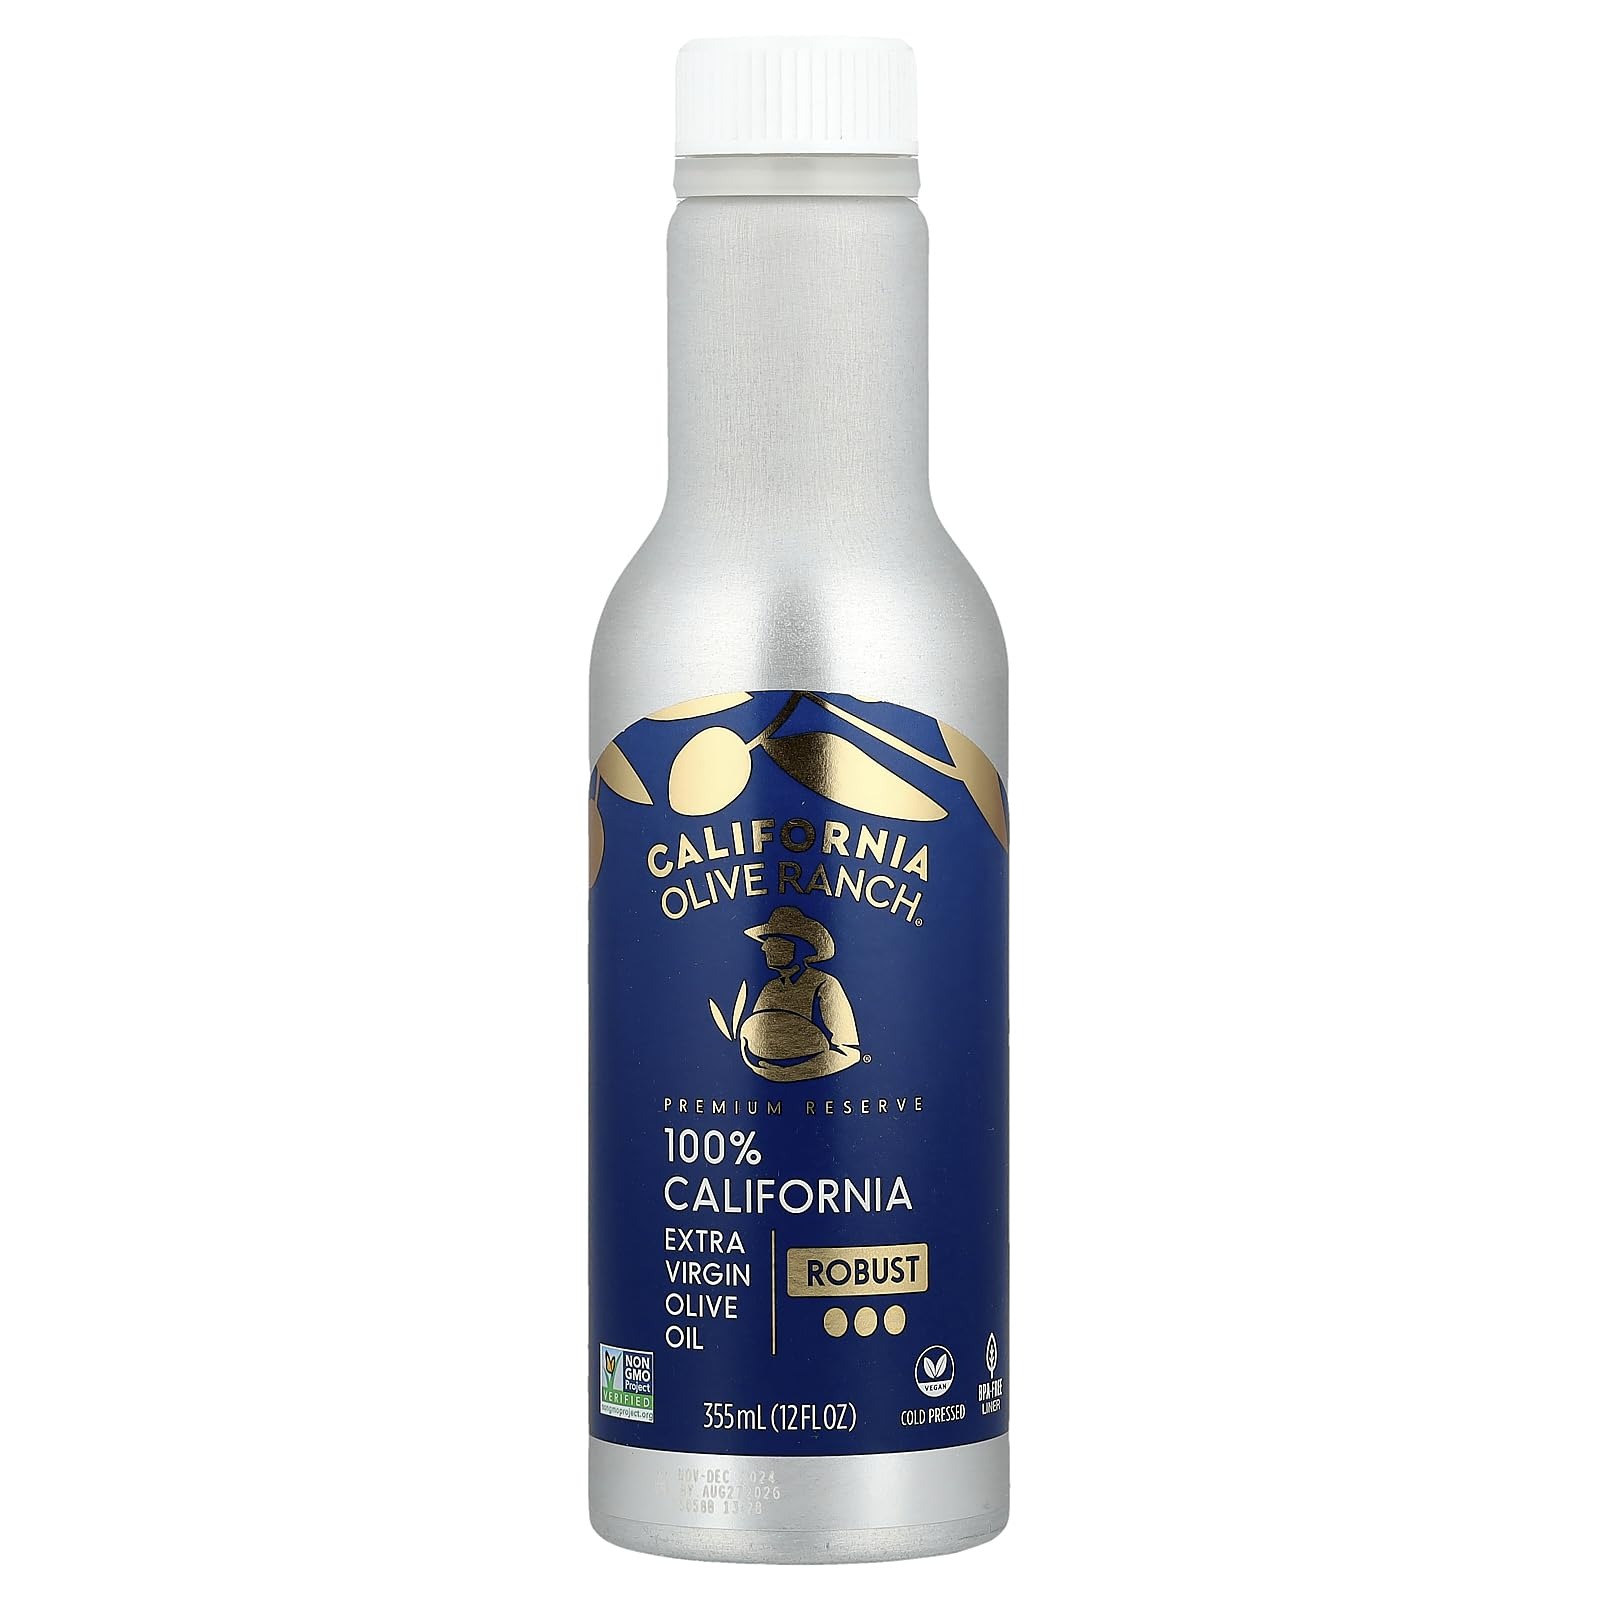
Item Name: California Olive Ranch 100% California Reserve Extra Virgin Olive Oil, 12 OZ
Bullet Point 1: Vegan
Bullet Point 2: Paleo
Bullet Point 3: Keto
Bullet Point 4: Kosher
Product Description: Certified Paleo. Vegan. This product is Keto Certified ketocertified.com. Non-GMO Project verified. nongmoproject.org. Bold & peppery. Cold pressed. Specially crafted by our head miller, this extra virgin olive oil showcases a fruity beginning, notes of fresh herbs and lingering pepper. Our fully recyclable aluminum bottle preserves the freshness of the oil, protecting against light and minimizing exposure to oxygen. All while making it easier to store or take on the go, giving you a chance to enjoy every drop. Natural fruit sediment may occur. Olive Oil Commission of California Member. Certified Extra Virgin. Applied Sensory Panel. californiaoliveranch.com. BPA free liner. Infinitely: Recyclable bottle. California CA Grown. Product of California.
Value: 12.0
Unit: Ounce

Price: 11.66